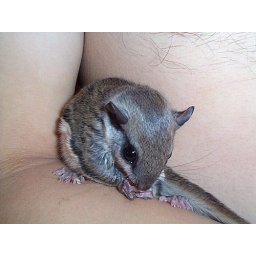
Two baby flying sqirrels came in to the vet's office where I was working and I took them home to foster them